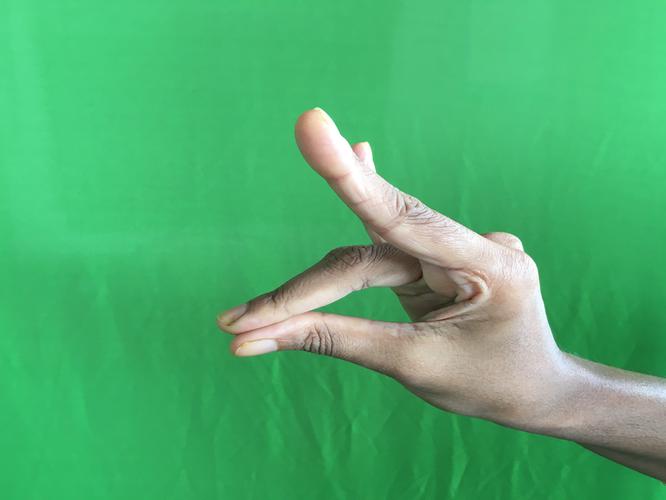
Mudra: Simhamukham
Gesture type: single_hand